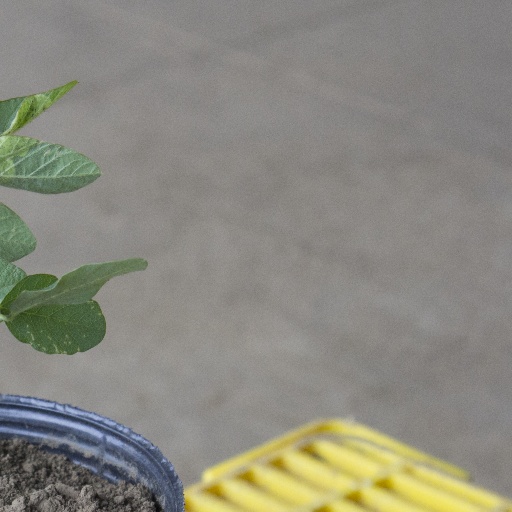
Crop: soybean